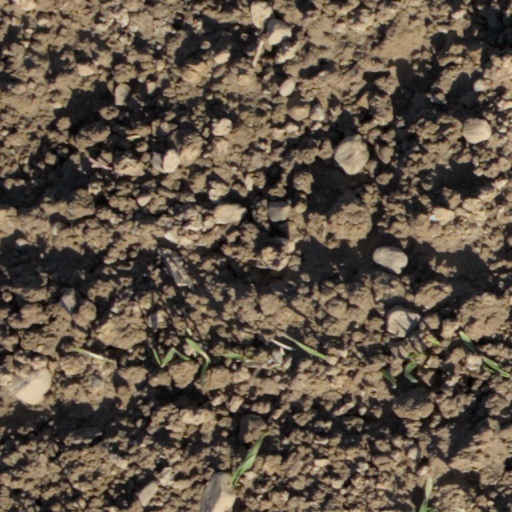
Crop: wheat